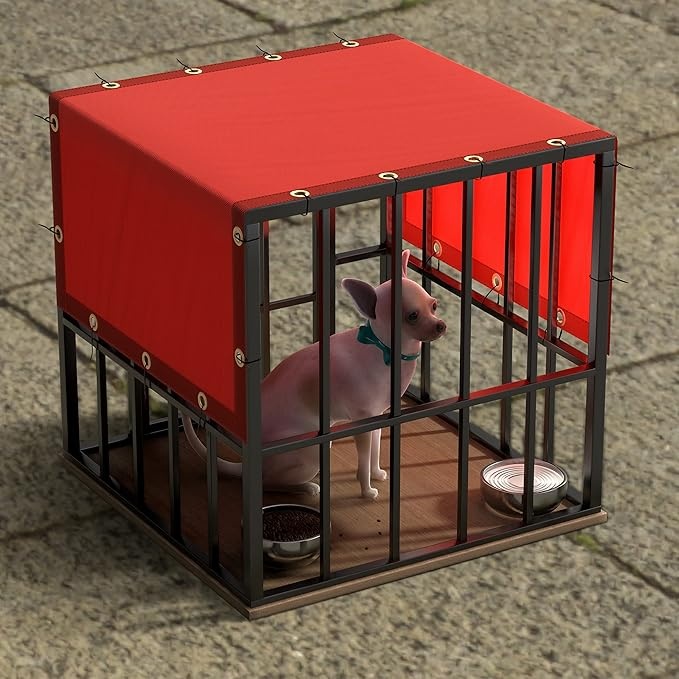
ColourTree 9' x 17' Red Custom Size Waterproof Shade Cloth with Grommets - 90% Sunblock, Durable Mesh Fabric Tarp for Dog Kennel Cover, Fence Privacy Screen, Greenhouse, Coop & Pet Playpen
About This ★【DUAL PROTECTION】: Shade and waterproof features combine to protect pets from sun and rain. Provides both shade and waterproof protection to keep pets comfortable and dry in any weather, eliminating the need to purchase separate shade and waterproof covers. ★【DURABLE】: Constructed of 220 GSM 100% PURE virgin non-recycled polyethylene fabric to withstand harsh conditions, ensuring longevity and durability. Resistant to the wear and tear of outdoor use. ★【PORTABLE】: Lightweight and easy to transport, it can be easily moved from one location to another, making it ideal for travel or outdoor events. Lightweight and compact design makes it easy to pack and store when not in use. ★【EASY TO INSTALL】: Designed for quick and easy installation. Easily installs on most standard-sized pet cages. Requires minimal effort to install and remove. ★【CUSTOMIZATION】: Special sizes? No worry we do make custom sizes, made in the US.
Brand: ColourTree
Category: Animals & Pet Supplies > Pet Supplies > Dog Supplies > Dog Kennel & Run Accessories